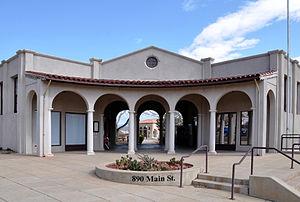
Clarkdale est une ville située dans le comté de Yavapai dans l'État de l'Arizona aux États-Unis. Selon le Bureau des recensements en 2006, la population y est de 3 836 habitants.